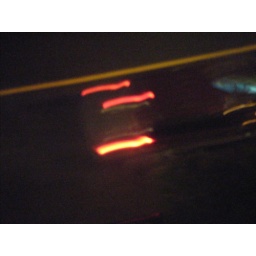
Taken from my office window -- messing around with car lights.